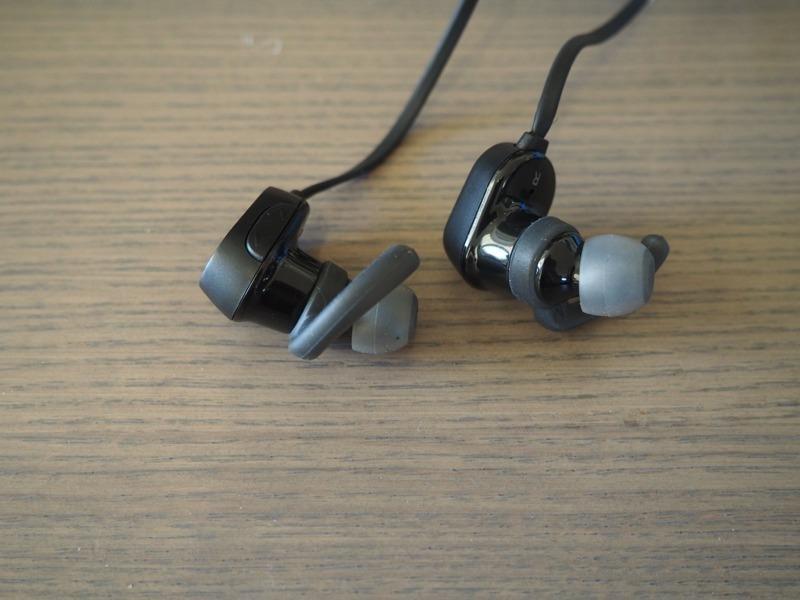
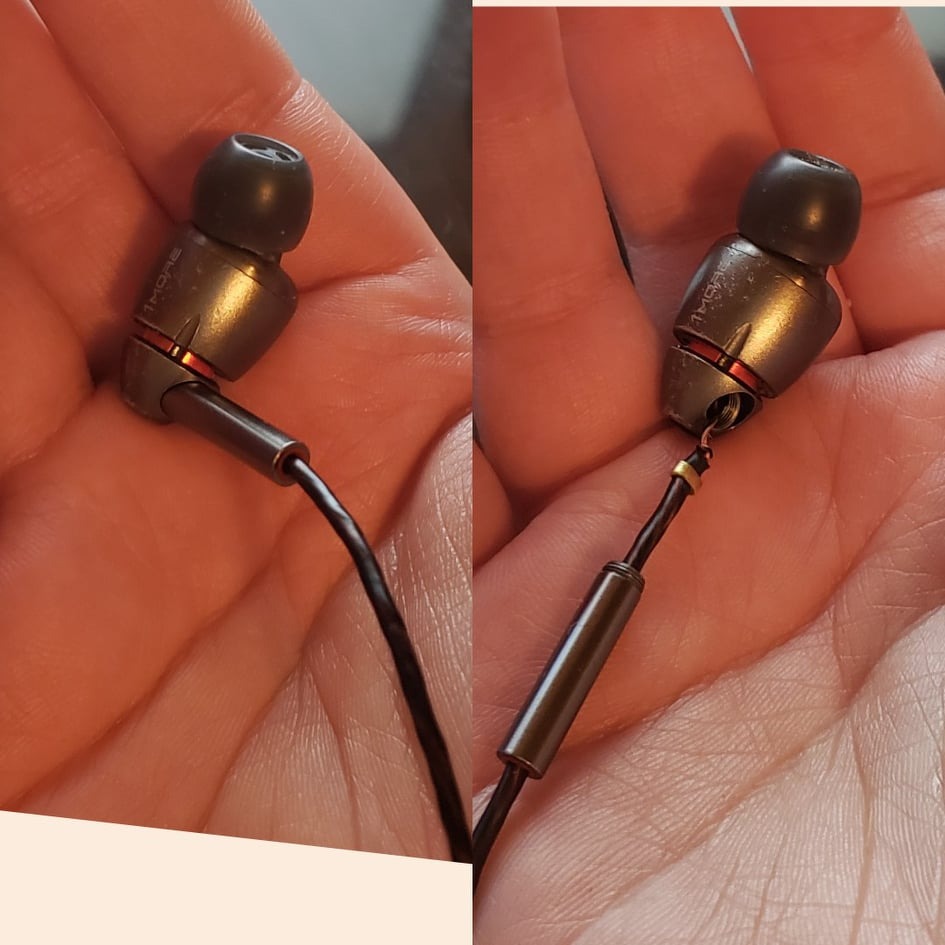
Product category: headphones
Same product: no